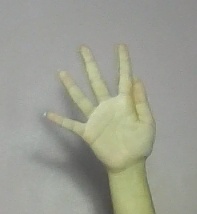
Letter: sheen